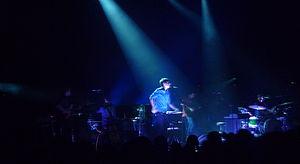
Grizzly Bear est un groupe de rock expérimental américain, originaire du quartier de Brooklyn, à New York. Il fait partie des quelques groupes non électroniques signés sur le label Warp. Il est constitué de Daniel Rossen, Edward Droste, Chris Taylor et Christopher Bear. Le groupe a fait la première partie de groupes tels que TV on the Radio ou Radiohead.